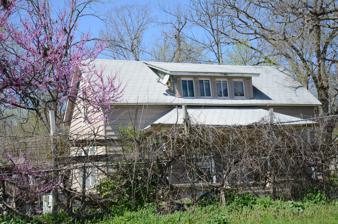
Building: Gailey Hollow Farmstead
Country: United States of America
Year built: 1910
Historic house in Arkansas, United States United States historic place Gailey Hollow Farmstead U.S. National Register of Historic Places Location in Arkansas Show map of Arkansas Location in United States Show map of the United States Nearest city Logan, Arkansas Coordinates 36°12′42″N 94°22′56″W / 36.21167°N 94.38222°W / 36.21167; -94.38222 Area 1.5 acres (0.61 ha) Built 1910 ( 1910 ) Architectural style Double-Pen MPS Benton County MRA NRHP reference No. 87002381 Added to NRHP January 28, 1988 The Gailey Hollow Farmstead is a historic farm on Gailey Hollow Road in rural southern Benton County, Arkansas , north of Logan .  The farm complex consists of a house and six outbuildings, and is a good example of an early 20th-century farmstead.   The main house is a T-shaped double pen frame structure, 1 + 1 ⁄ 2 stories tall, with a wide shed-roof dormer across the roof of the main facade.  There are shed-roof porches on either side of the rear projecting T section; the house is finished in weatherboard.  The outbuildings include a barn, garage, carriage house, smoke house, chicken house, and grain crib. The property was listed on the National Register of Historic Places in 1988. See also National Register of Historic Places listings in Benton County, Arkansas References